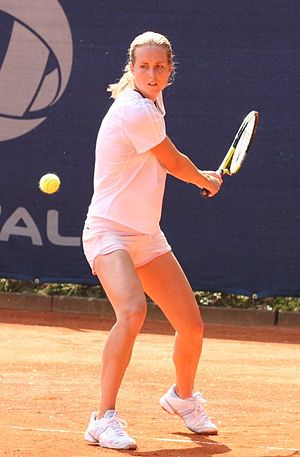
Meghann Shaughnessy
Meghann Shaughnessy er en professionel tennisspiller fra USA.